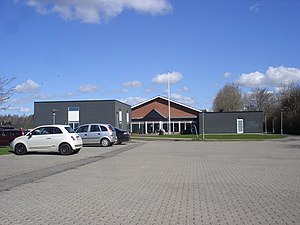
Vester Hassing
Vester Hassing Hallen
Vester Hassing er en by i Vendsyssel med 2.527 indbyggere, beliggende 17 km sydvest for Dronninglund, 32 km syd for Brønderslev, 4 km nordvest for Gandrup og 17 km øst for Aalborg. Byen hører til Aalborg Kommune og ligger i Region Nordjylland. I 1970-2006 hørte byen til Hals Kommune, hvor Gandrup var kommunesæde.